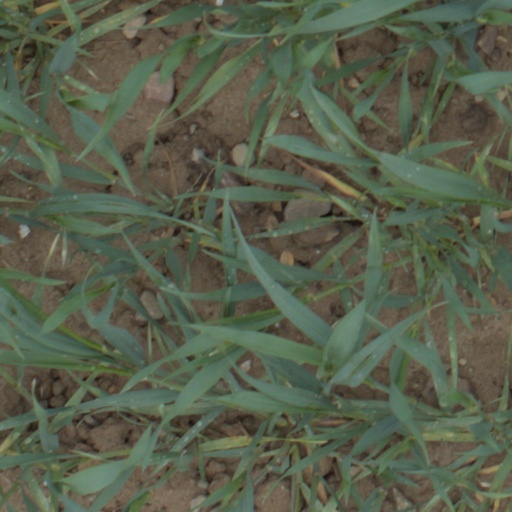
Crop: wheat